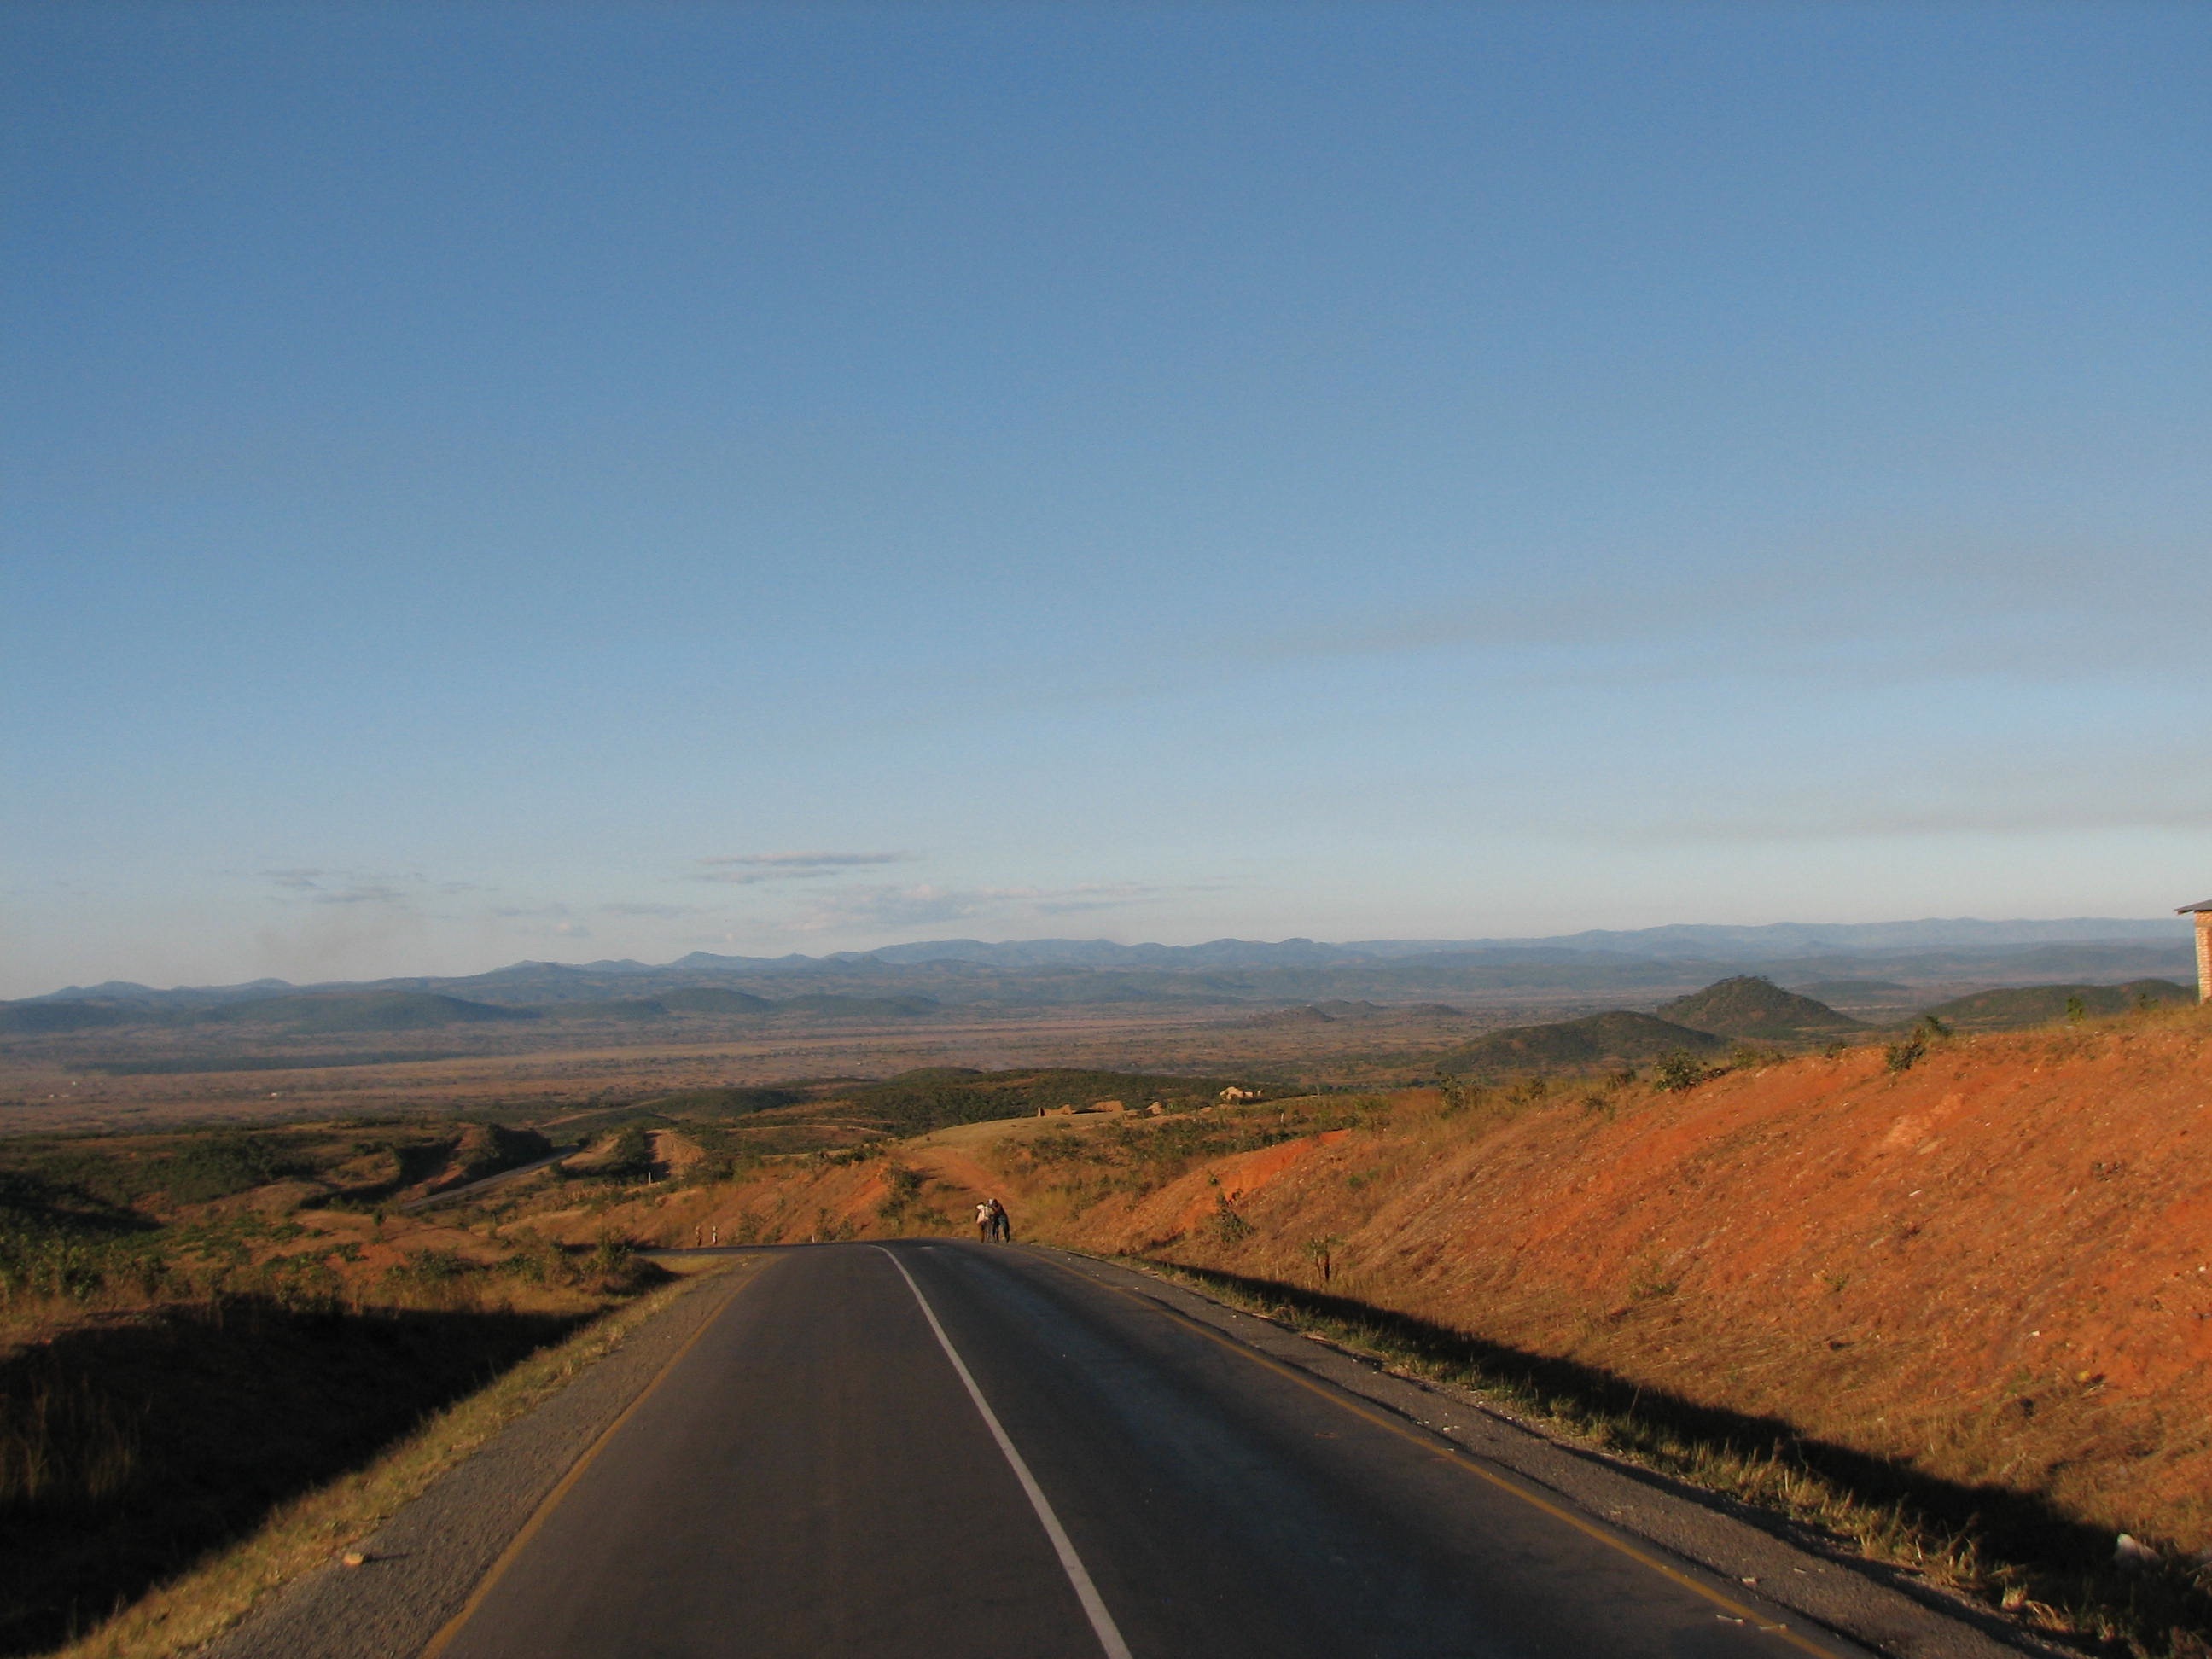
landscape, horizon, mountain, road, prairie, hill, desert, highway, dirt road, plain, road trip, infrastructure, plateau, natural environment, nonbuilding structure, controlled access highway